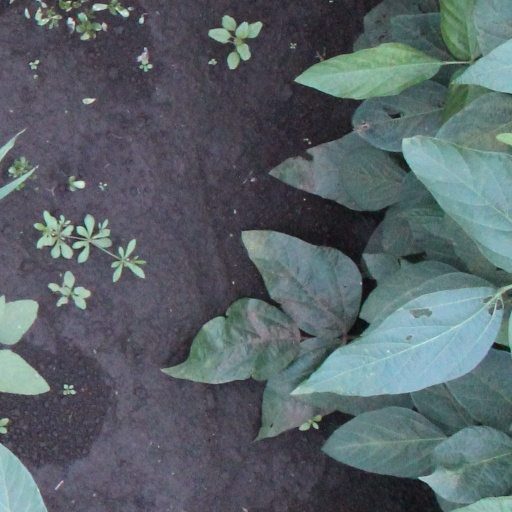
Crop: soybean